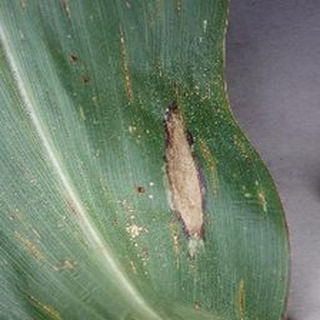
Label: corn_northern_leaf_blight